Walter Cruickshank

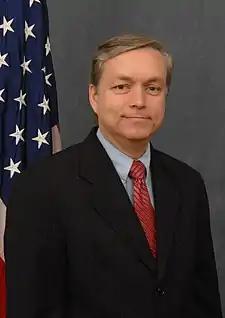
Official portrait, 2011

Walter Cruickshank is an American government official who served as Deputy Director of the Bureau of Ocean Energy Management. He served as Acting Secretary of the Interior from January 20, 2025 to February 1, 2025.